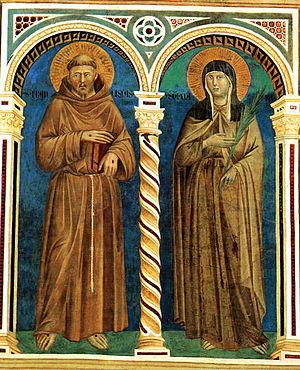
Thomas de Celano, né vers 1190 à Celano et mort vers 1260 à Tagliacozzo en Italie, est un religieux franciscain et le premier hagiographe de François d'Assise et de Claire d'Assise.